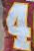
Number: 4